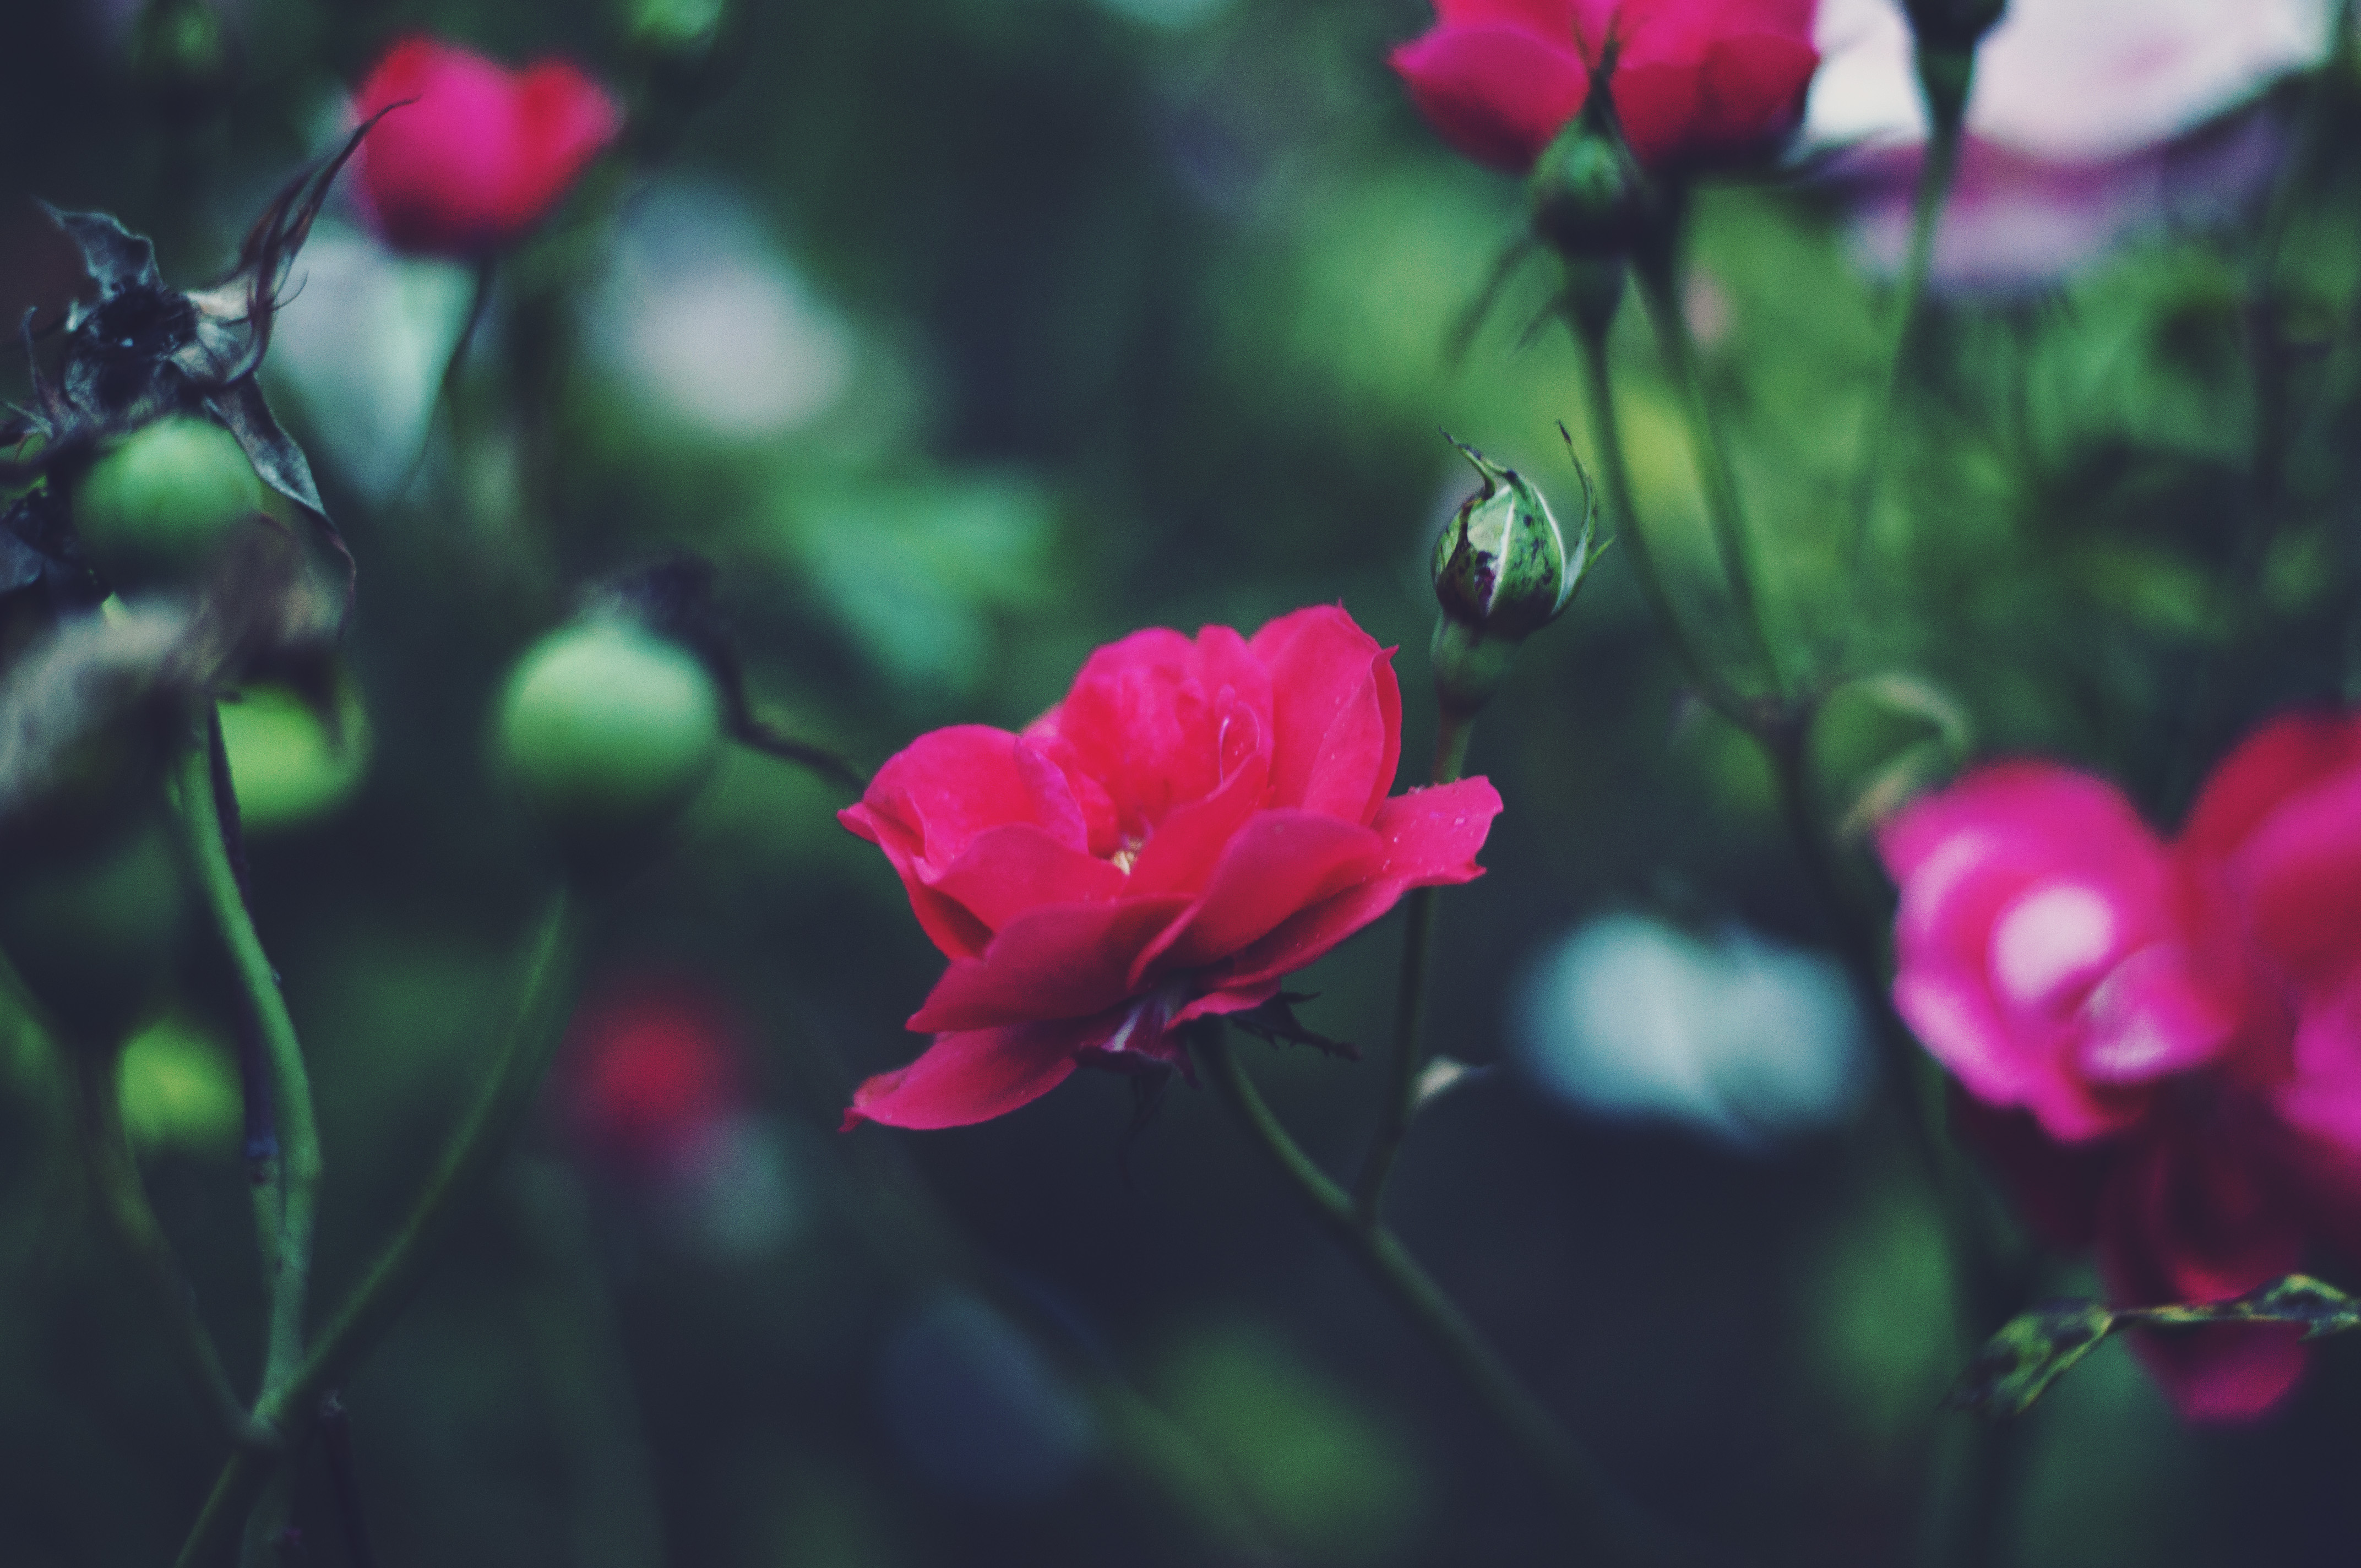
flower, rose, nature, flat, green, park, petal, pink, red, plant, flowering plant, botany, rose family, close up, branch, spring, garden roses, magenta, wildflower, plant stem, theaceae, annual plant, rose order, sunlight, shrub, camellia, macro photography, peony, bud, pink family, rosa rugosa, perennial plant